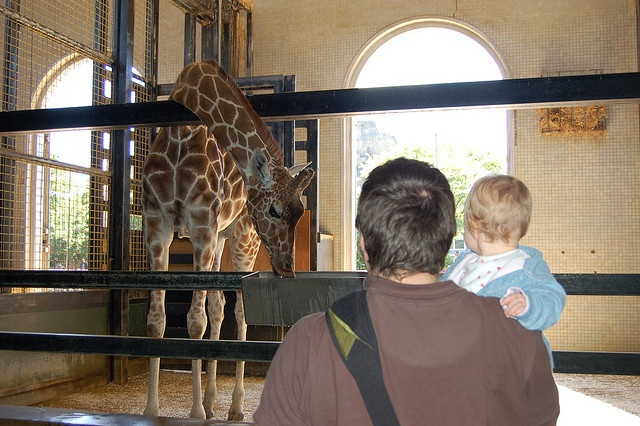
A man holding a baby standing next to a giraffe.
A man holds a small child near a giraffe behind a cage.
A zebra eating food in a enclosure with a man and baby looking on.
A man holding a young child looking at a giraffe.
A man is showing his baby the giraffe.